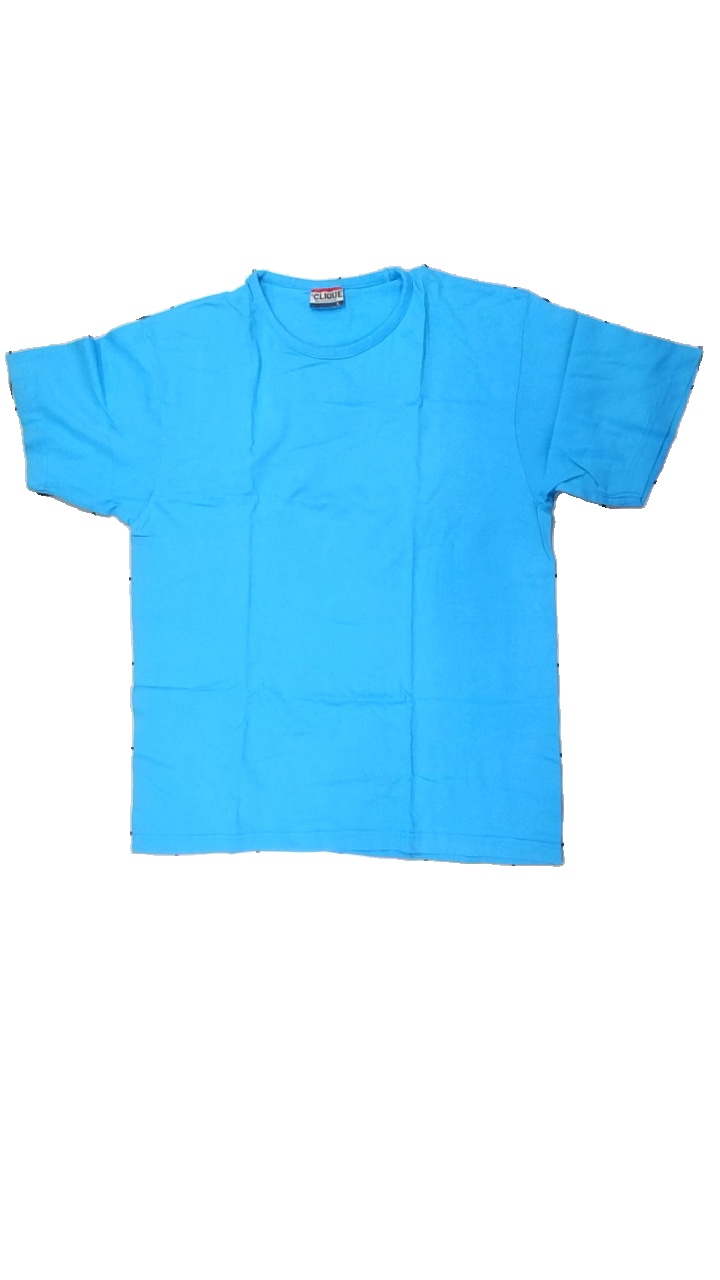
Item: T-shirt (Men)
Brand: Clique
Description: t-shirt
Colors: Blue
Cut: C-collar
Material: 100% bomull
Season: All
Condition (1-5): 4
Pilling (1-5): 4
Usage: Reuse
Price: <50